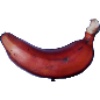
Label: Banana Red 1